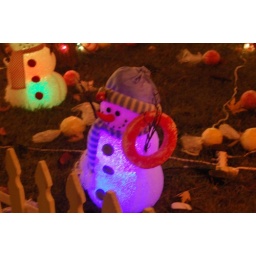
Scene from a street in San Carlos, CA where every house on the 2 blocks was decorated.